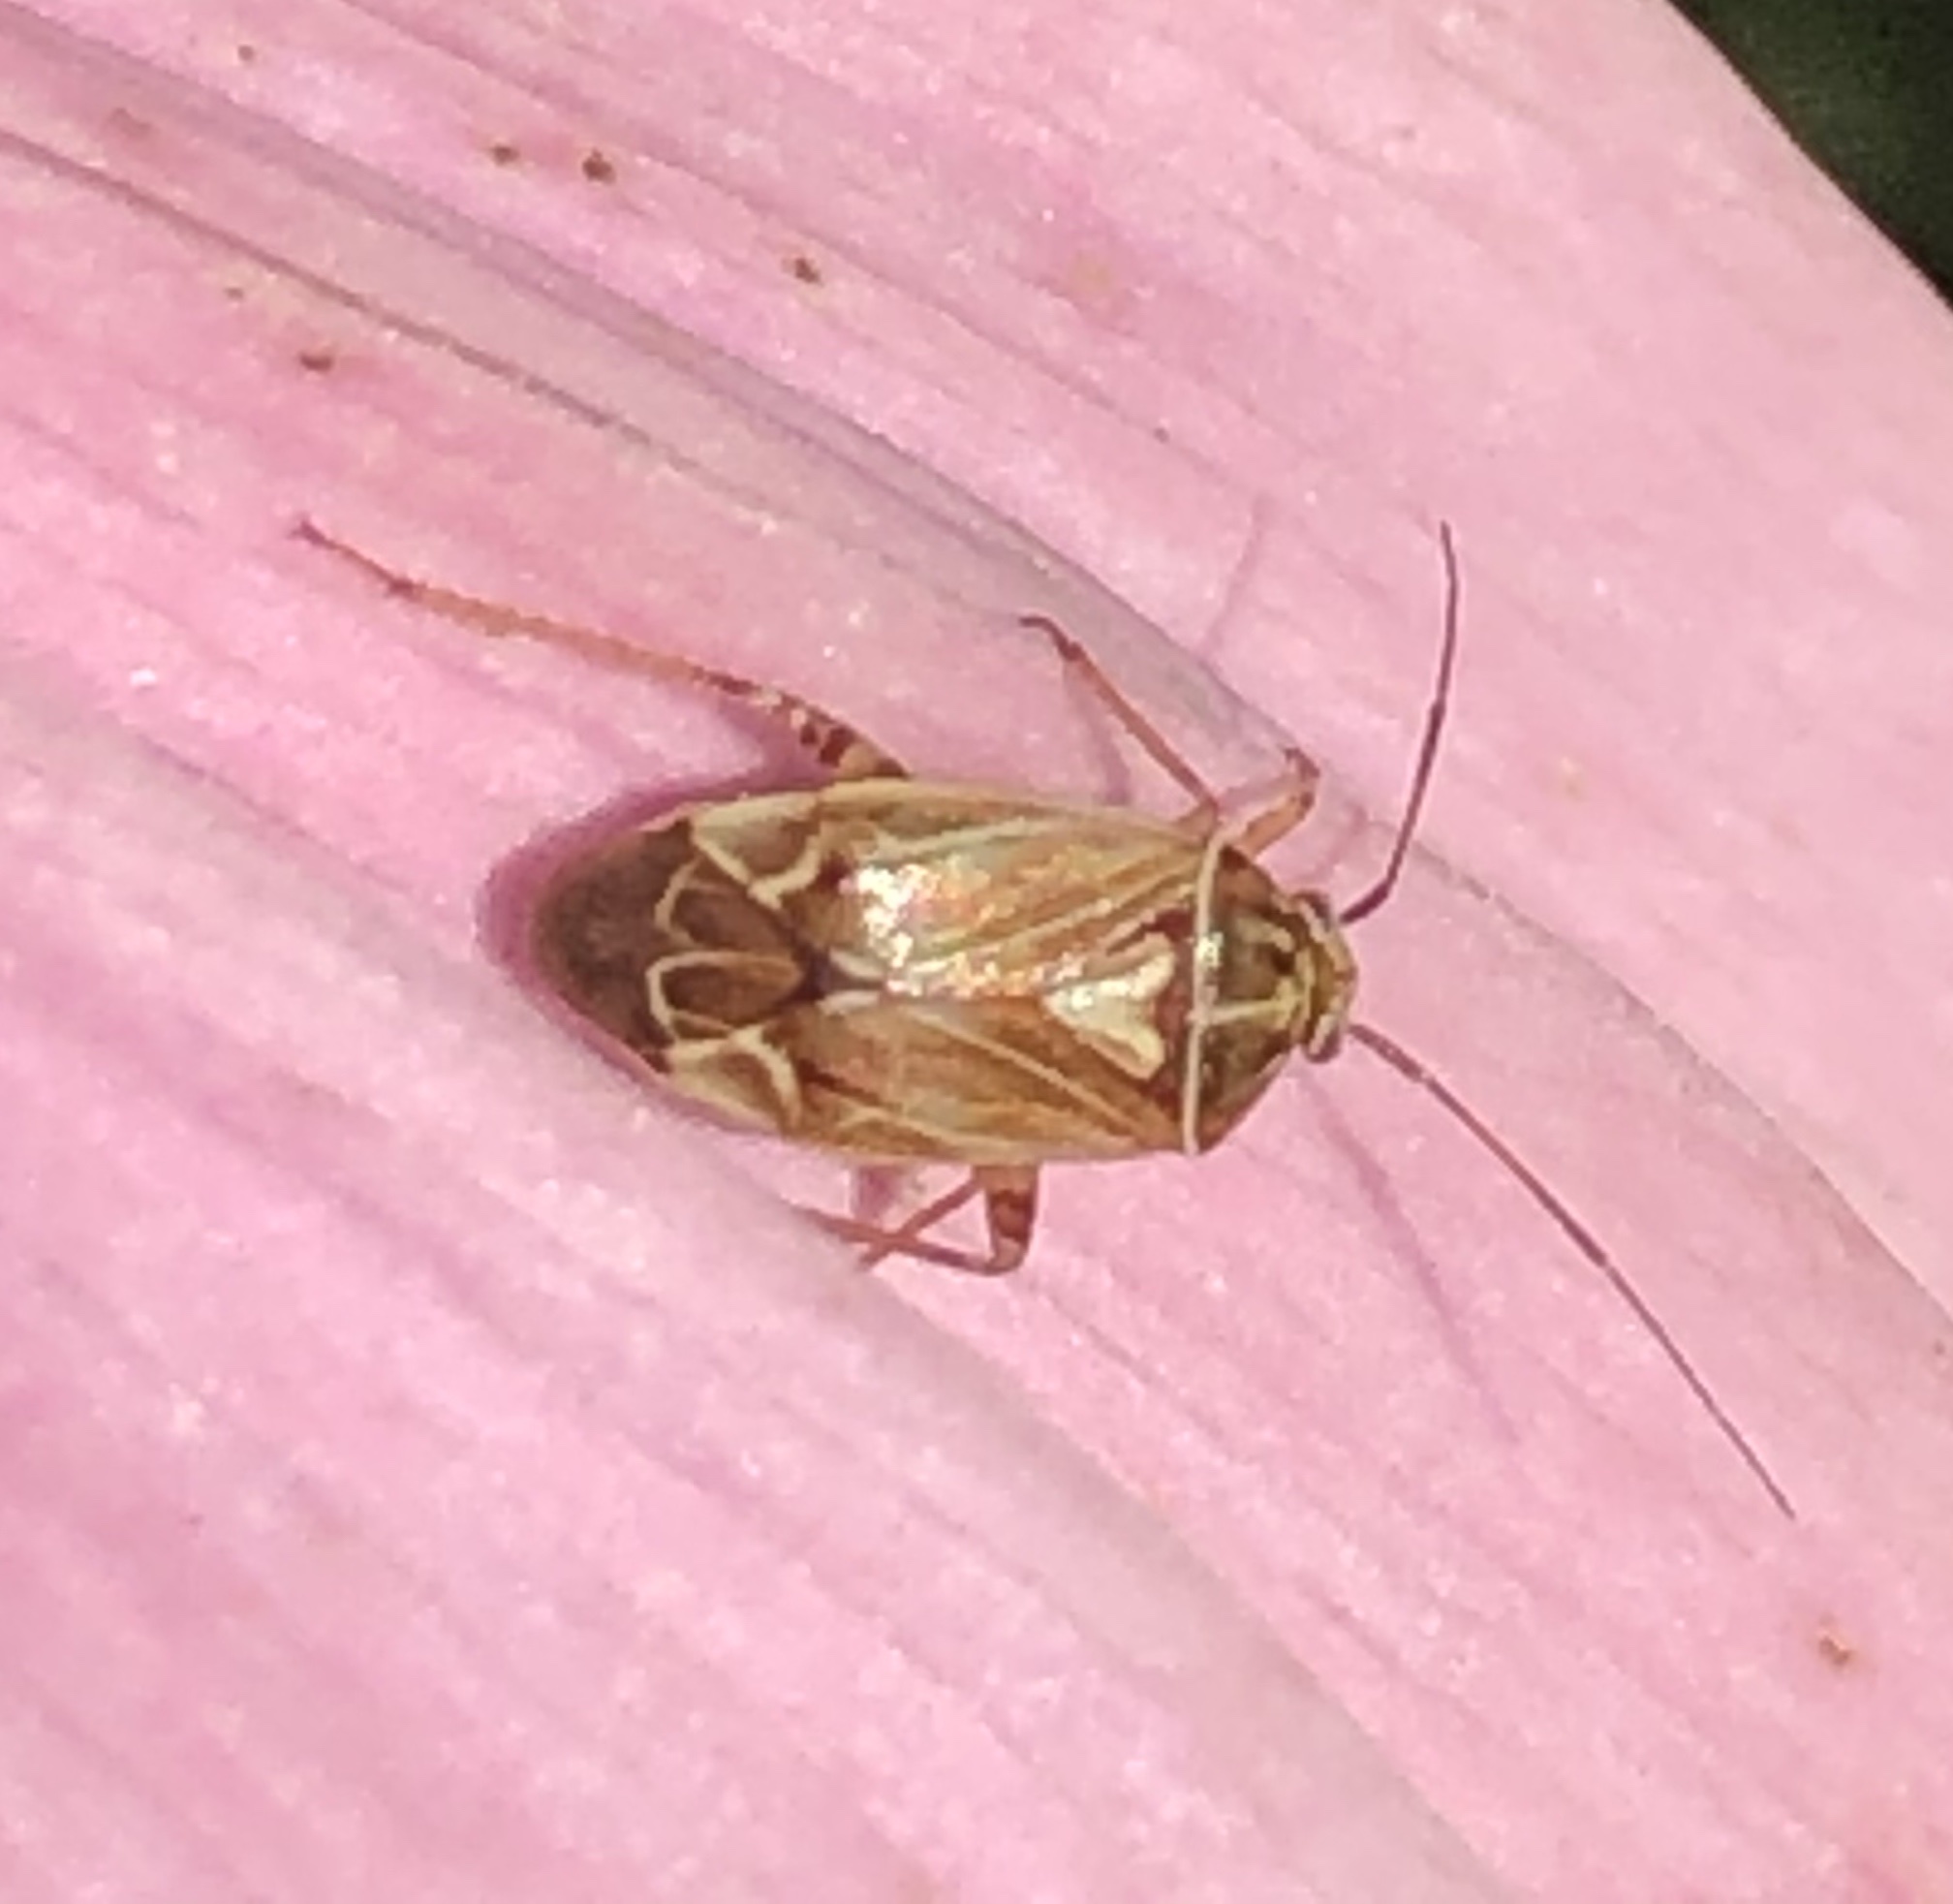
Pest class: lygus_bug